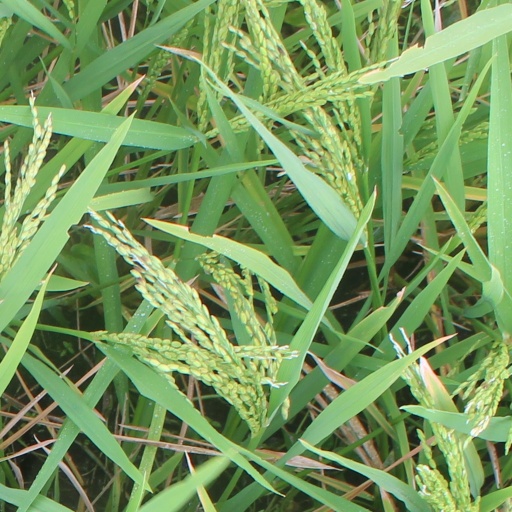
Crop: rice